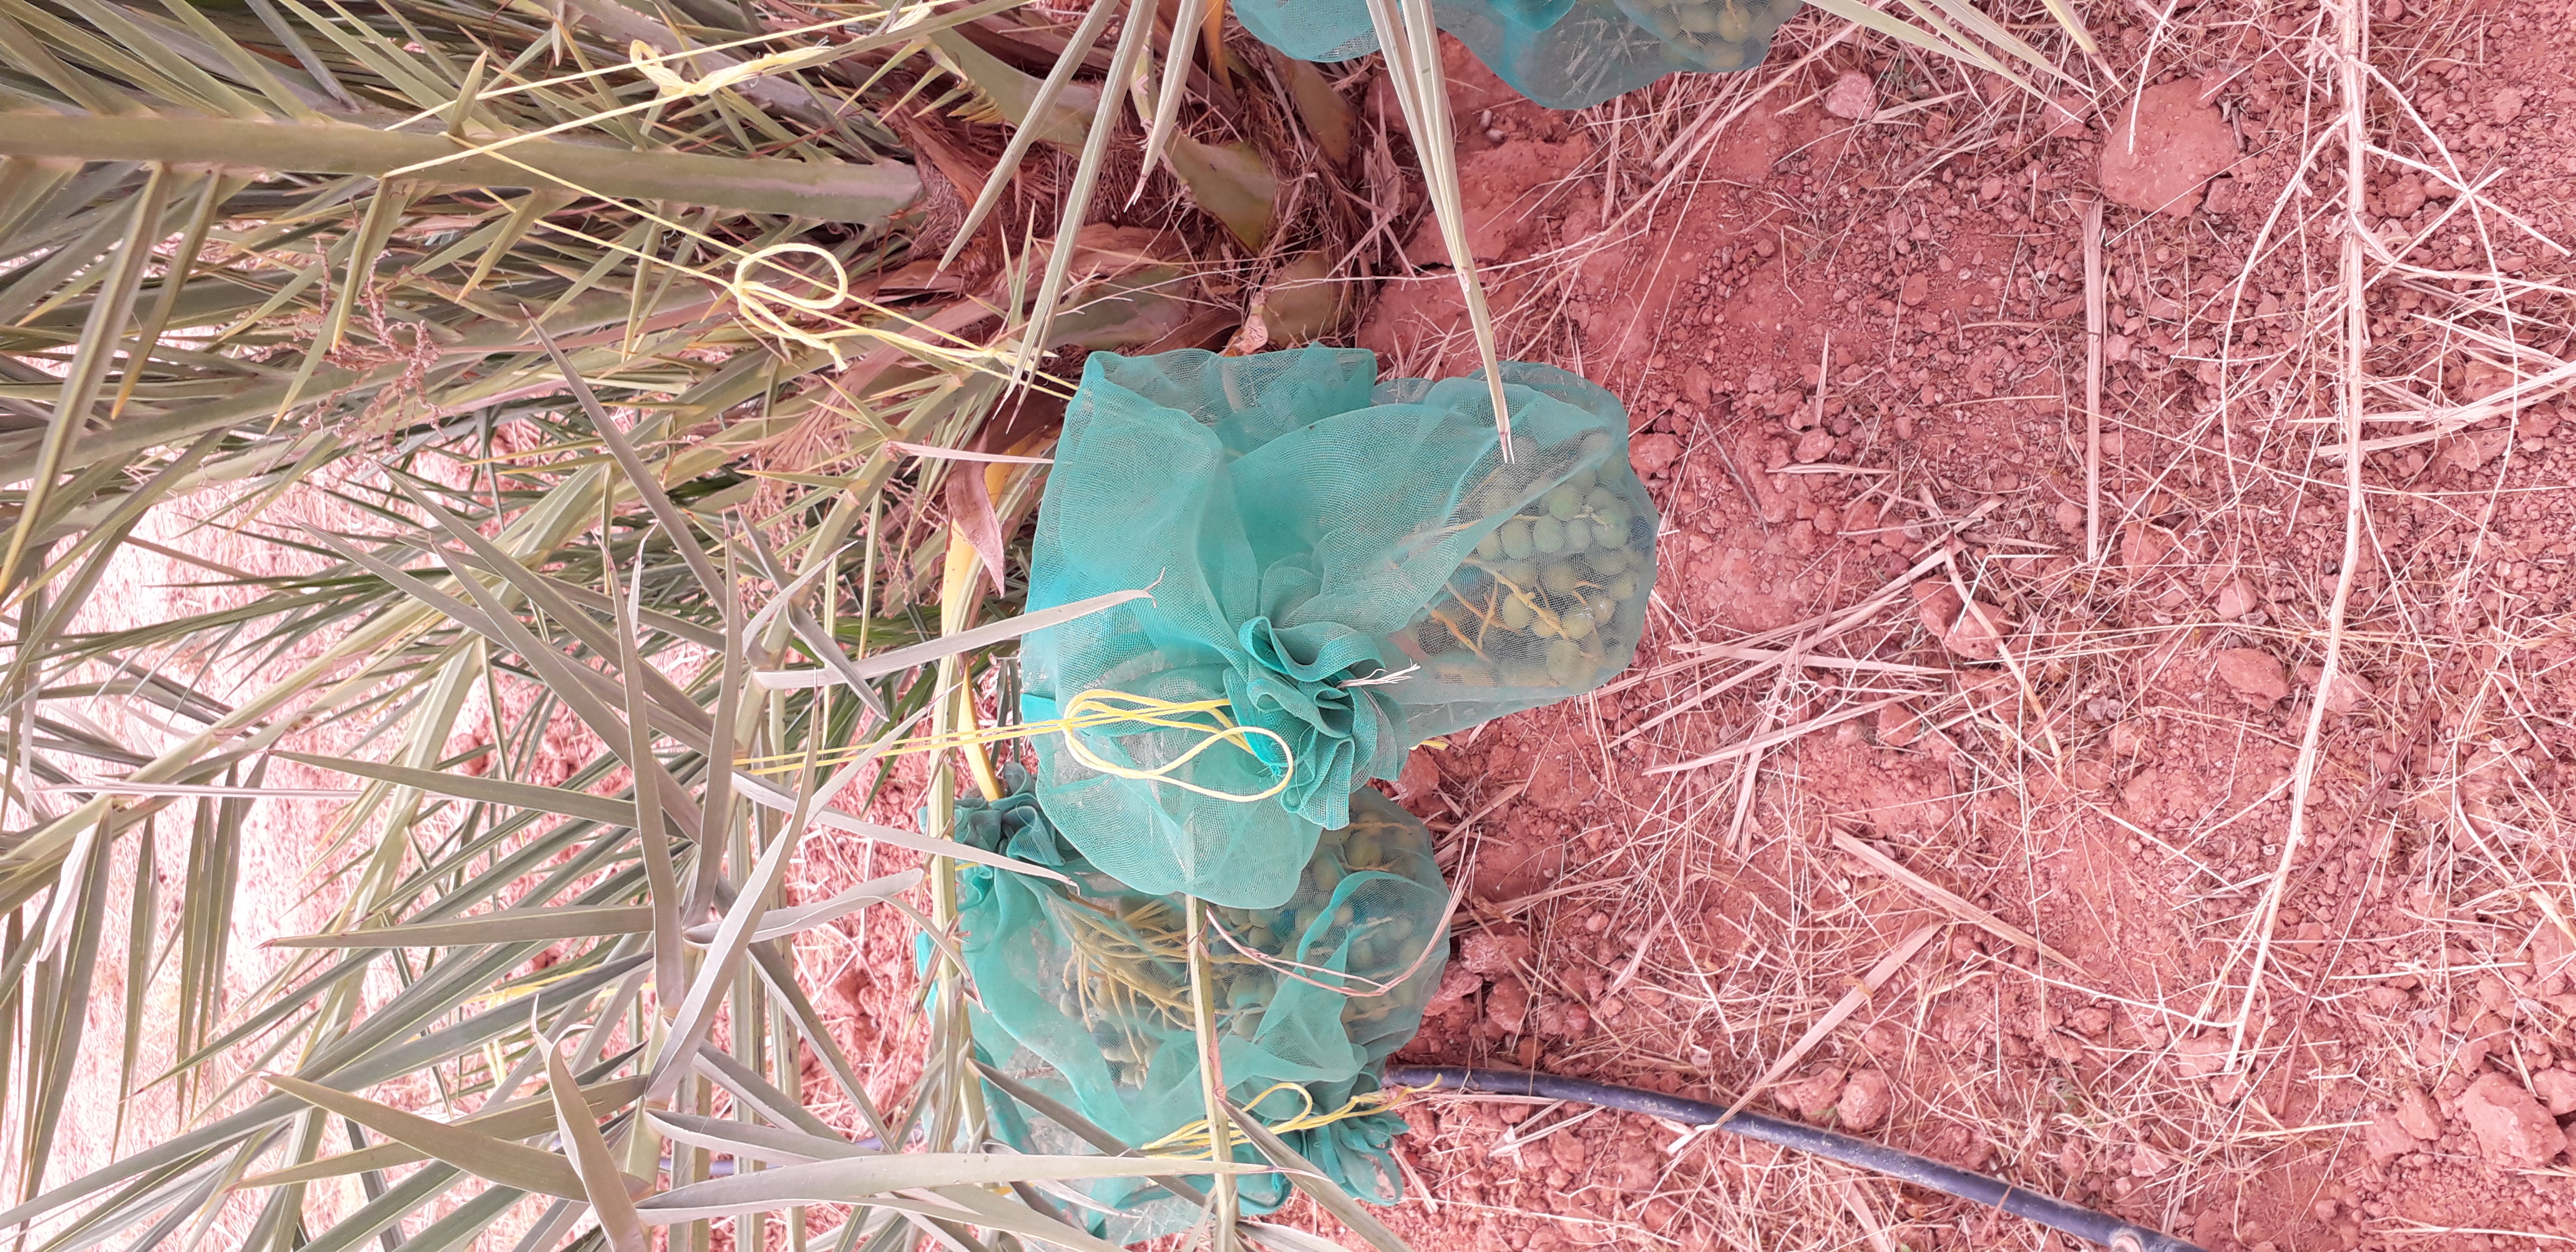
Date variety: kholt